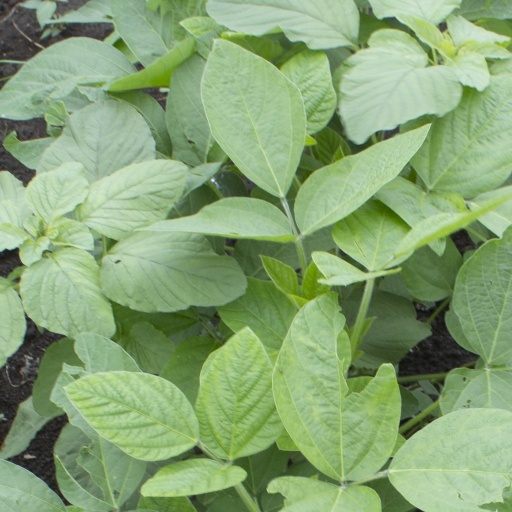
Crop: soybean